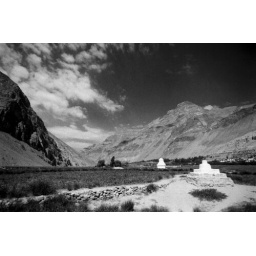
A fertile river bed in the desert, the odd wat, lots of mountains.... and great riding.